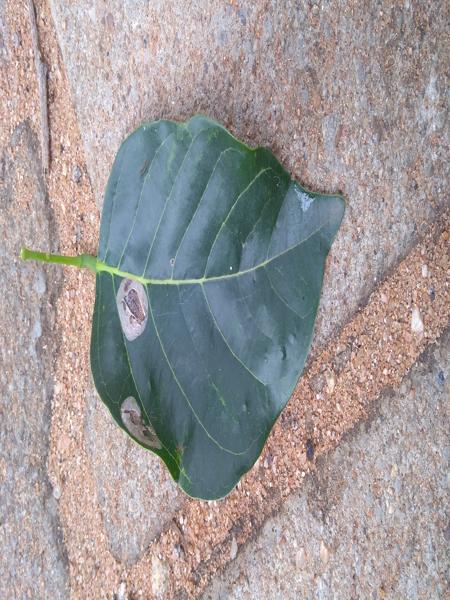
Plant: Honge